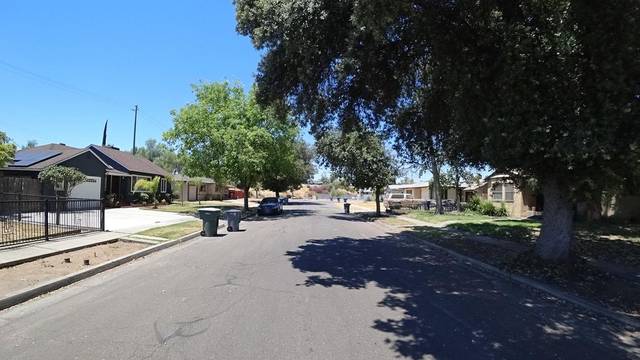
Region: Colombia
Coordinates: 36.77, -119.782